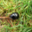
Label: beetle